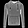
Label: Pullover